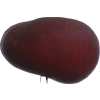
Label: nectarine_flat